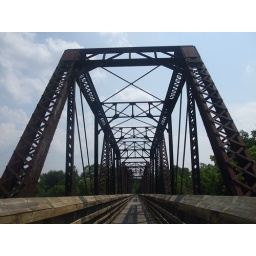
Old train tracks that have been repurposed as part of the walking trails around and over the river.